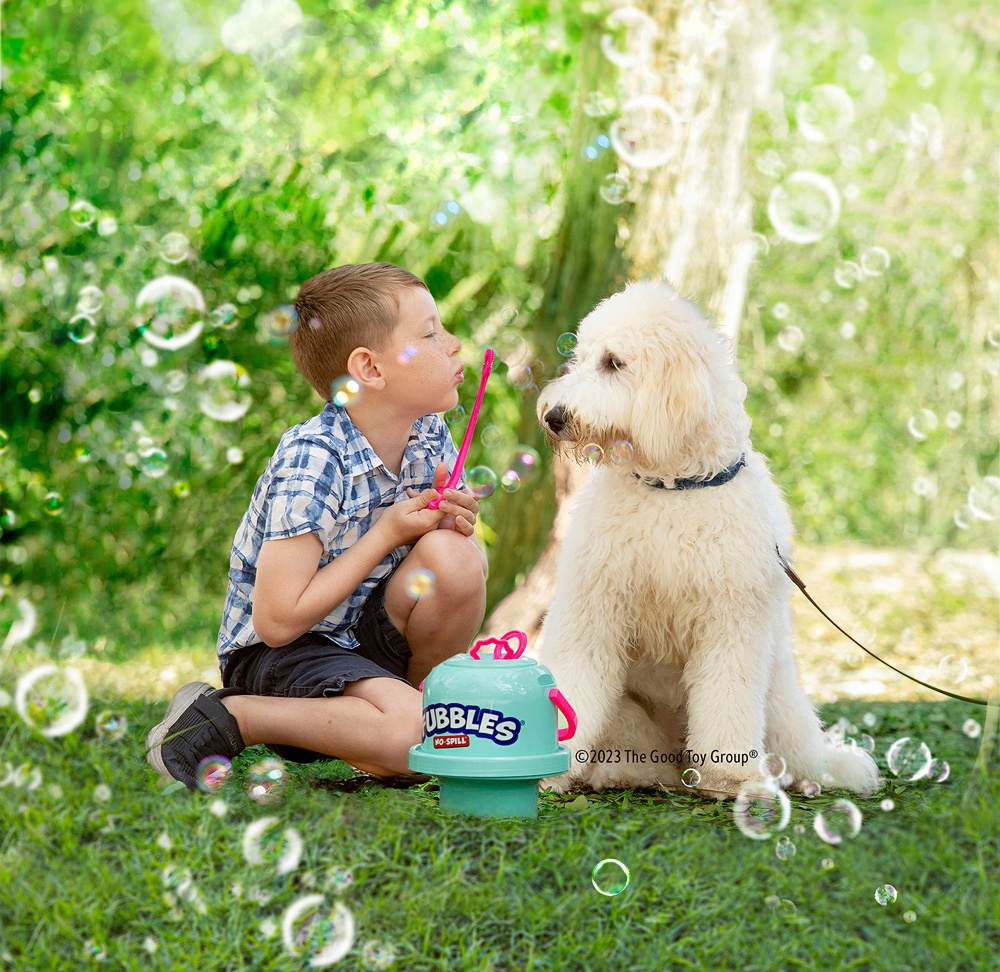
Fubbles No-Spill Big Bubble Bucket with Solution
What's more fun, blowing bubbles or popping them? Either way, enjoy mess-free bubble play this summer with a no-spill 11.5" tall bubble bucket that's perfect for the beach, pool, backyard, park, or play dates. It's USA-made, and features an easy-carry handle and twist-off top. Includes 3 sturdy bubble wands for fun with friends! Holds 20 fluid ounces of bubbles (included). Assorted colors available. From Little Kids, for ages 1 1/2+ yrs.
Brand: Little Kids
Category: Toys & Games > Toys > Activity Toys > Bubble Blowing Toys > Bubble Blowers